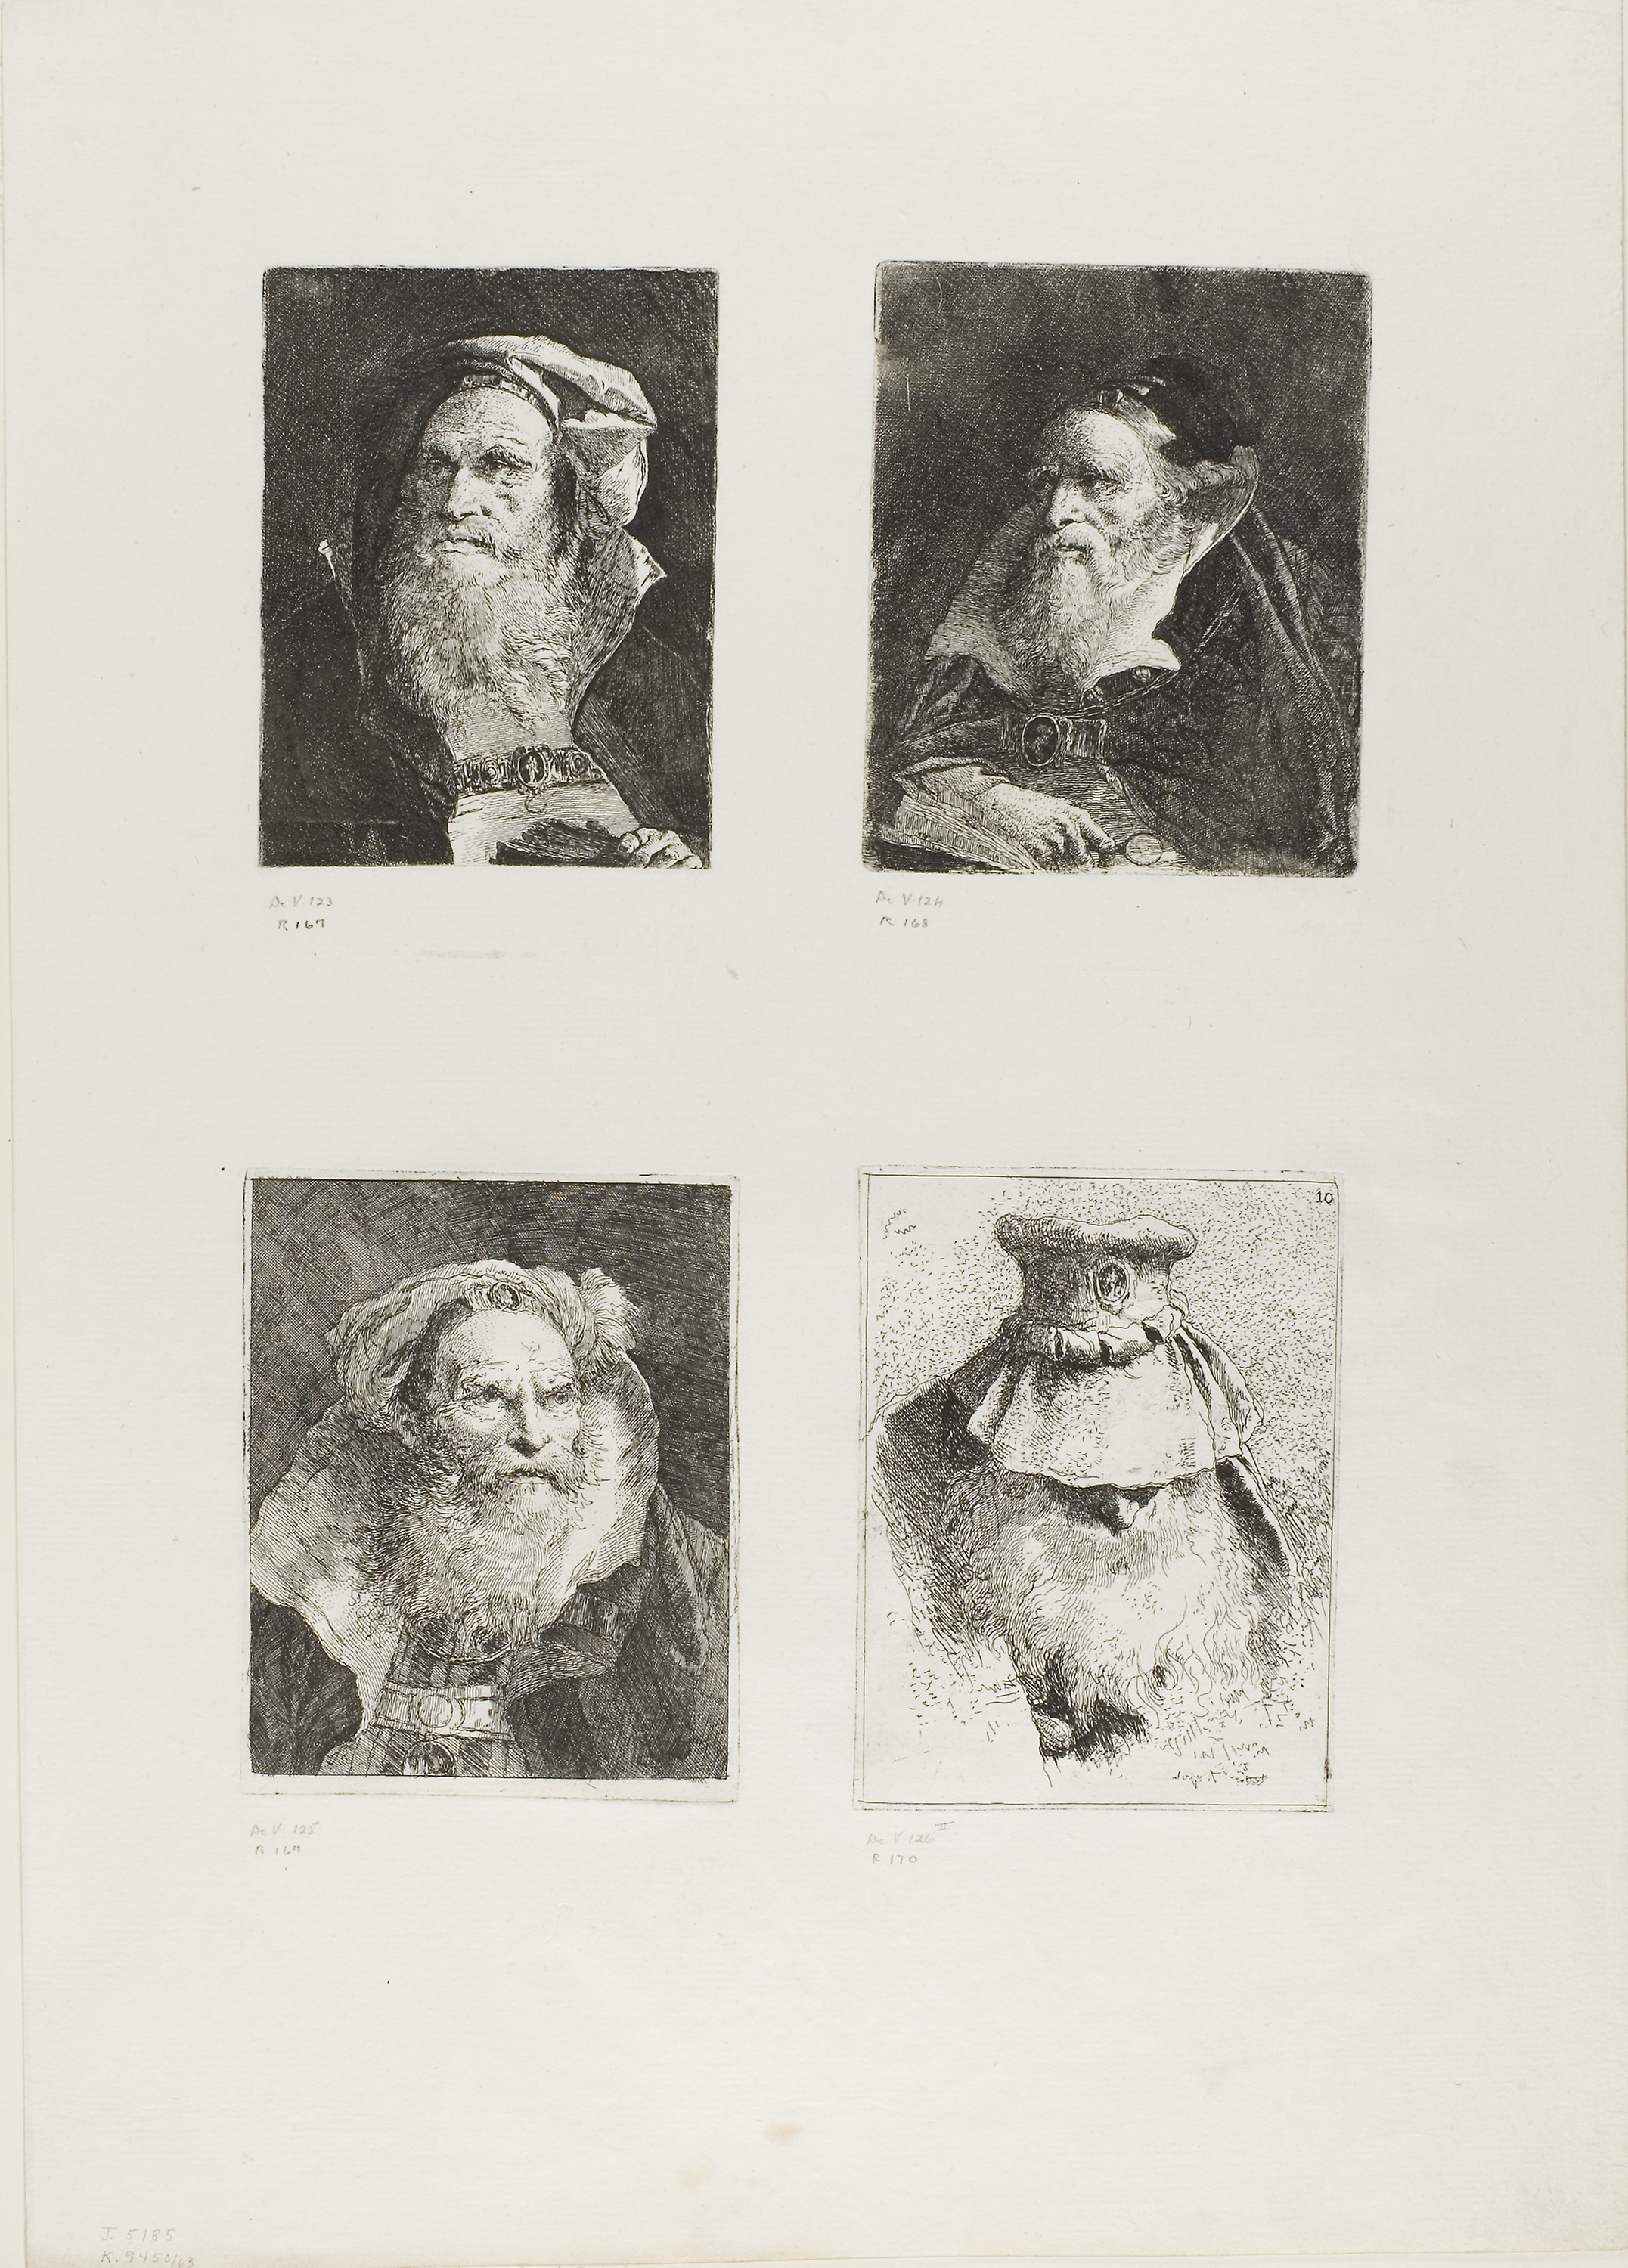
drawing, portrait, art, black and white, artwork, history, sketch, self portrait, picture frame, visual arts, figure drawing, font, modern art